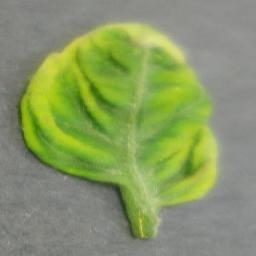
Label: Tomato___Tomato_Yellow_Leaf_Curl_Virus